Kings of Israel and Judah

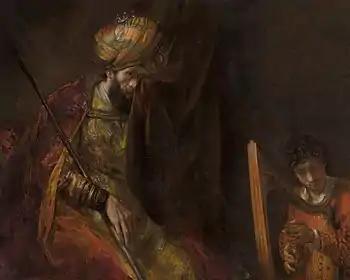
"Saul and David" by Rembrandt

According to the Bible, the Tribes of Israel lived as a confederation under "ad hoc" charismatic leaders called judges. In around 1020 BCE, under extreme threat from foreign peoples, the tribes united to form the first United Kingdom of Israel. Samuel anointed Saul from the Tribe of Benjamin as the first king.